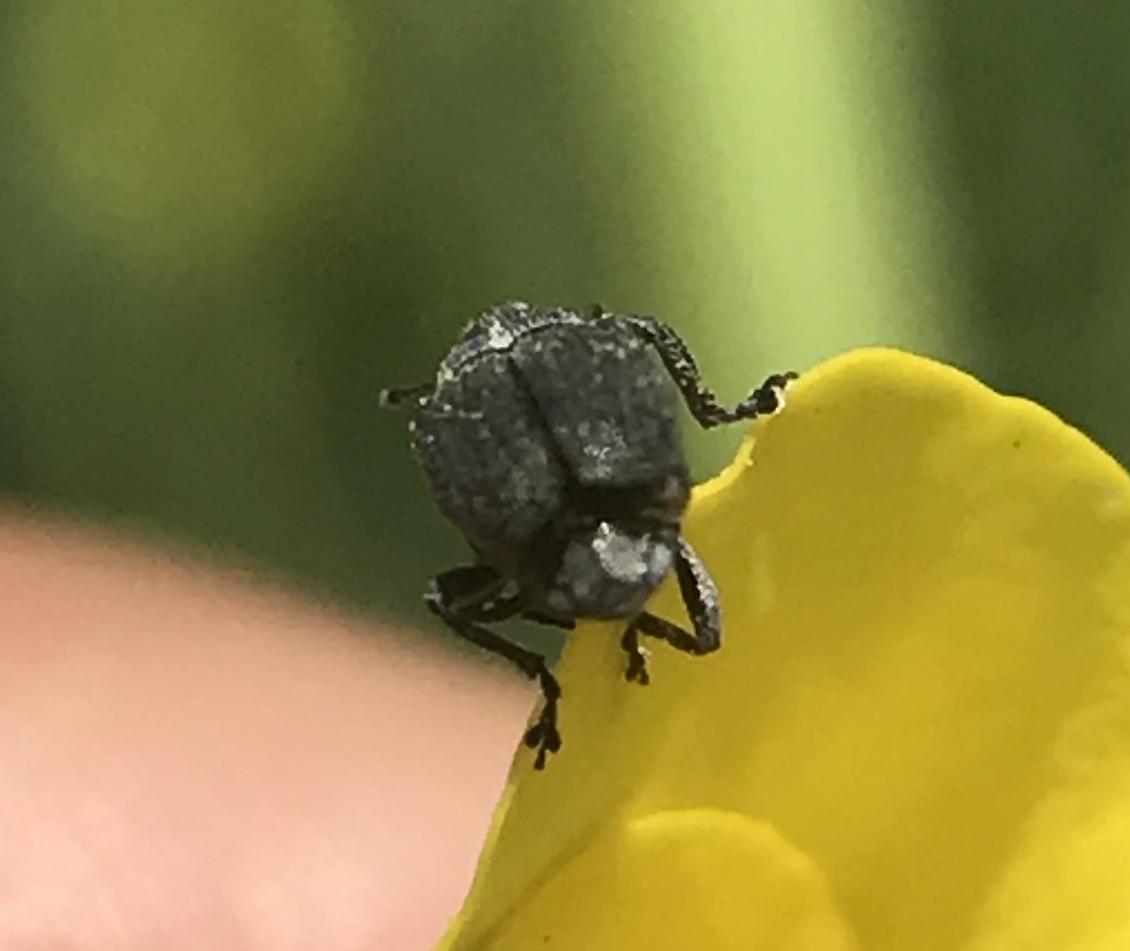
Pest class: Cabbage_seedpod_weevil